Jon Mamoru Takagi

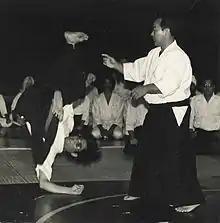
Koichi Tohei demonstrating aikido with Jon Takagi at Arizona State University in 1974.

With the support of Isao Takahashi and Chester Sasaki, Takagi founded Arizona Aikikai on First Street in downtown Phoenix. Through the 1970s and 1980s, Takagi taught regular aikido classes at Glendale Community College, Phoenix College, Arizona State University, and PREHAB of Arizona. Takagi was also a frequent instructor at aikido dojos in Tucson and Flagstaff, Arizona, and at seminars throughout the western United States.